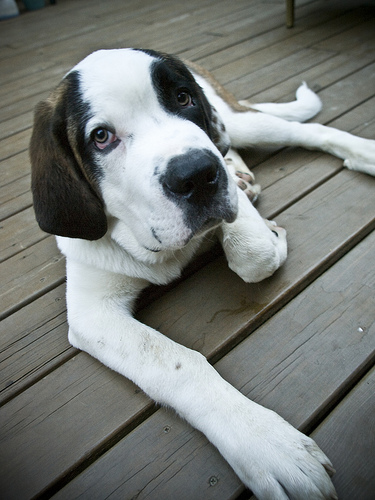
Breed: saint bernard